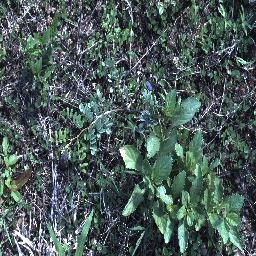
Label: snake_weed